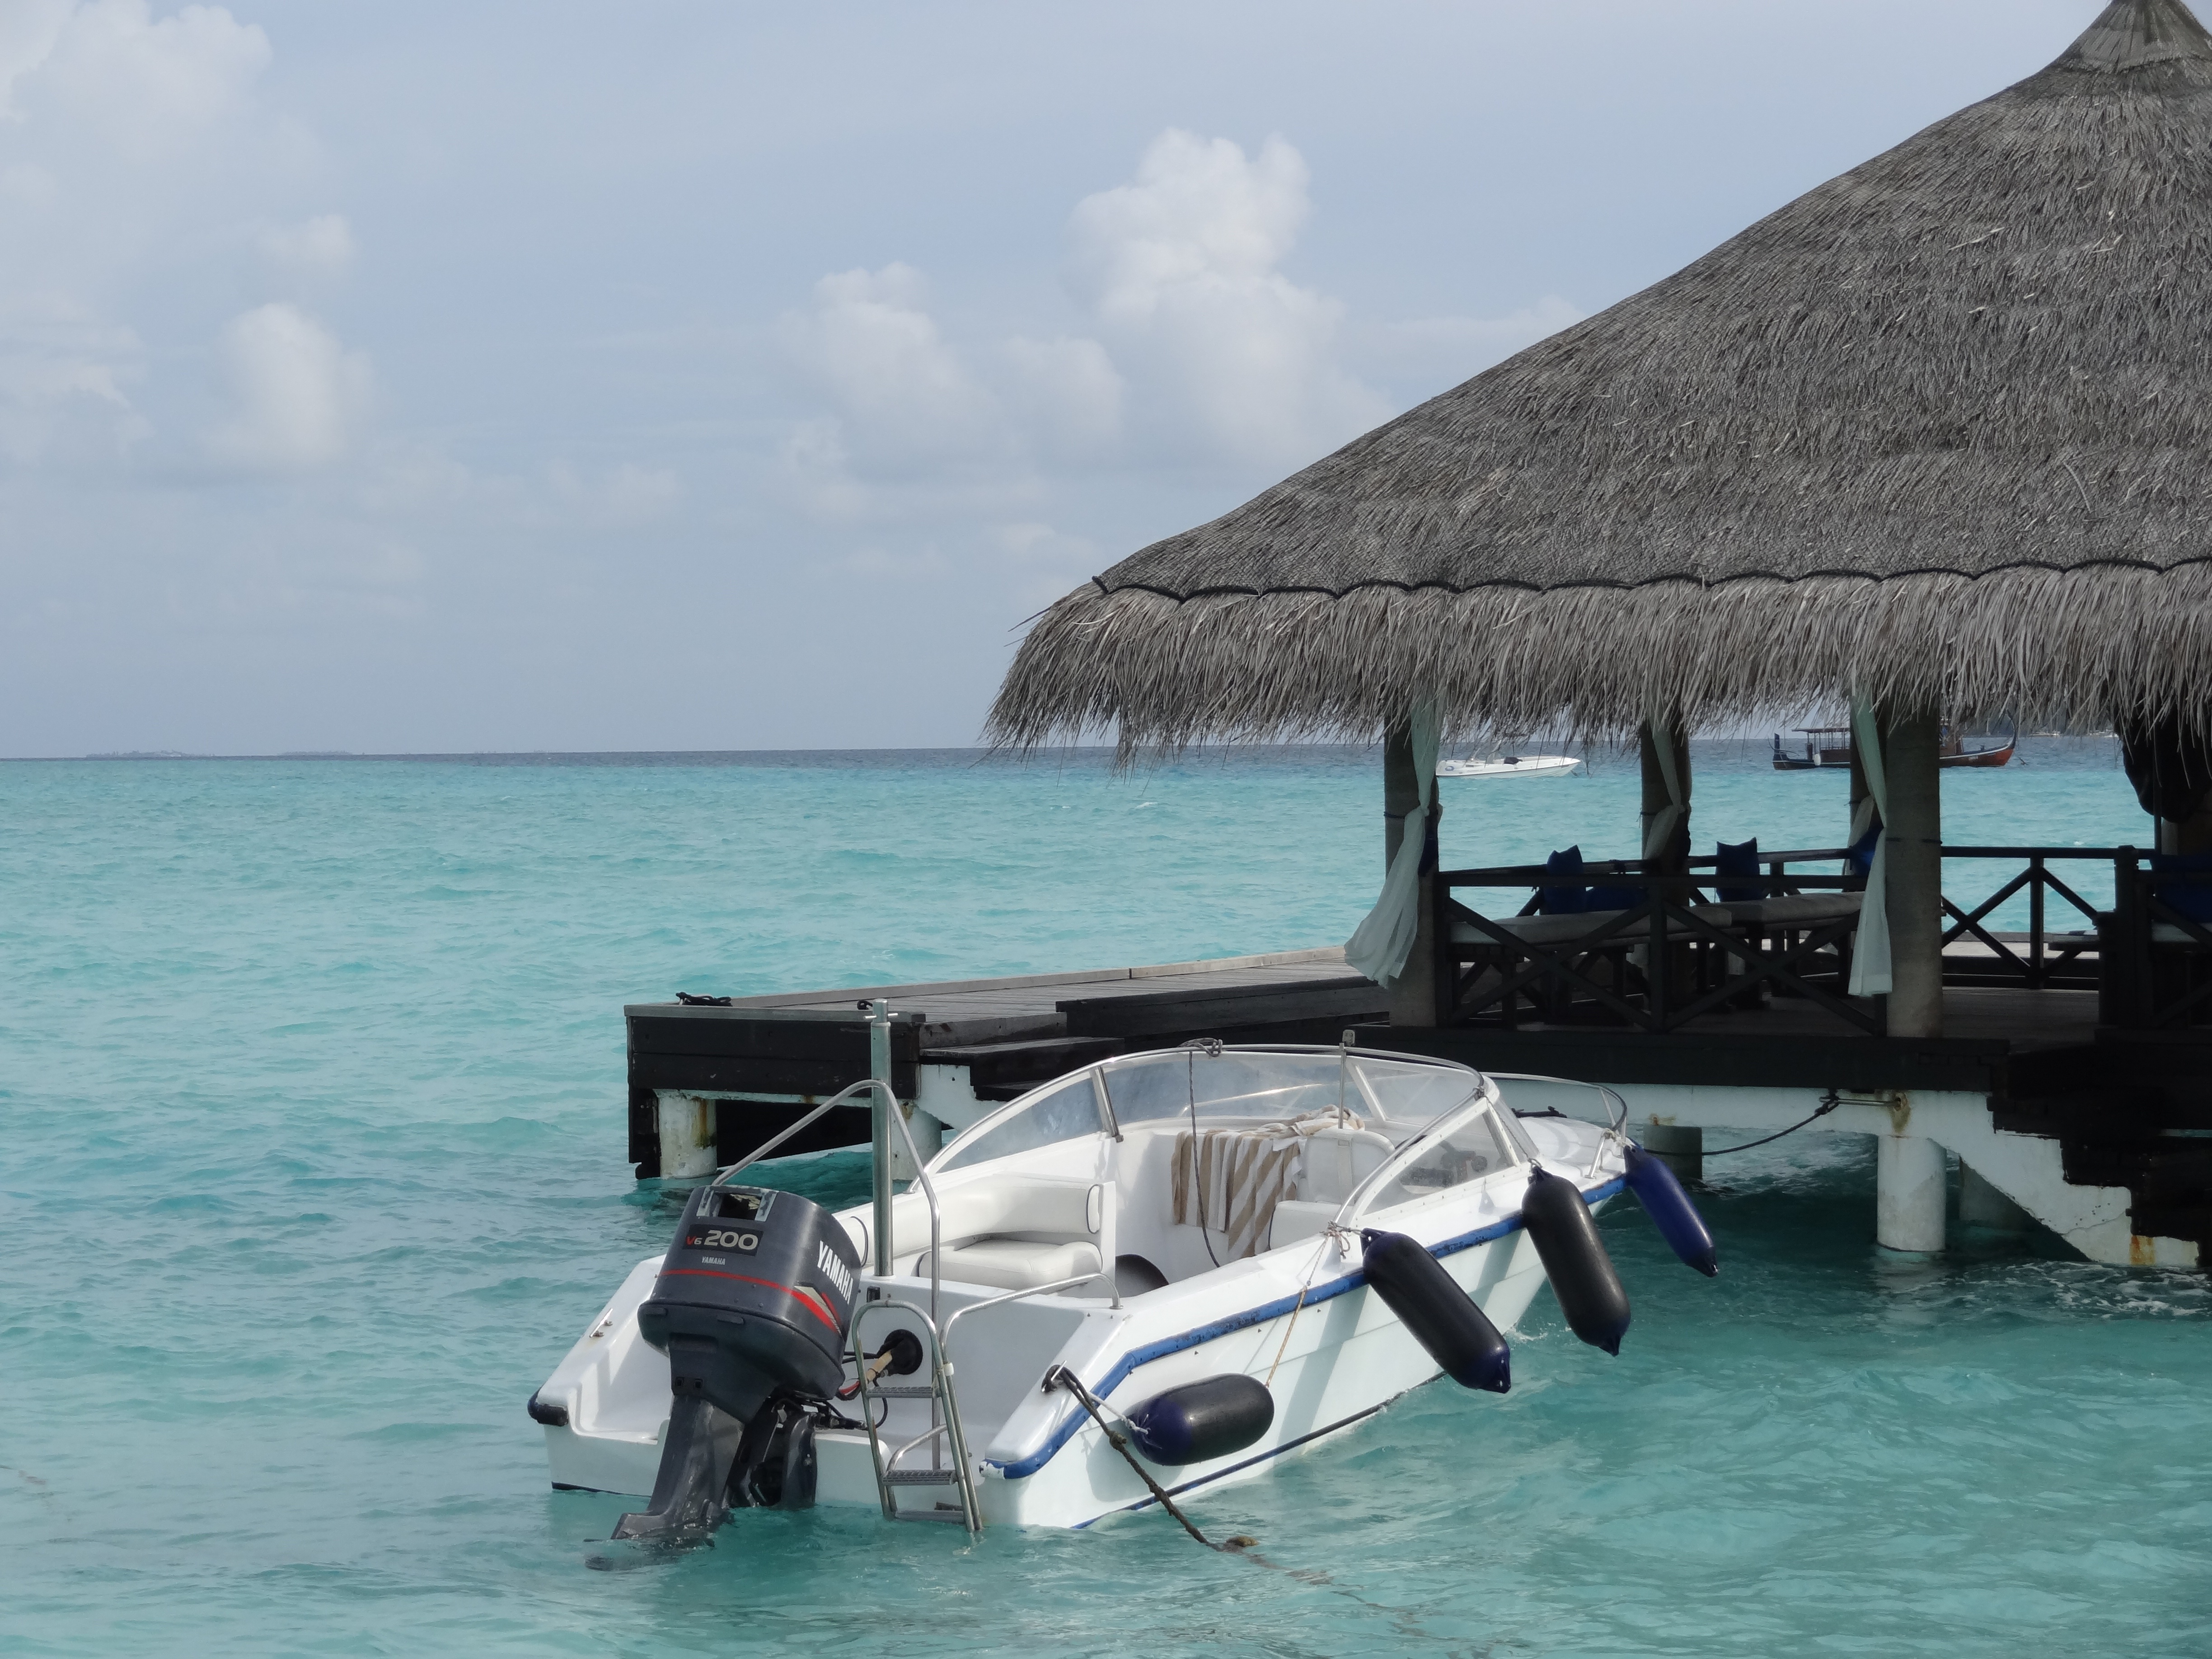
beach, sea, coast, ocean, boat, ship, vacation, vehicle, bay, island, boating, sentiment, cape, maldives, seaside villa